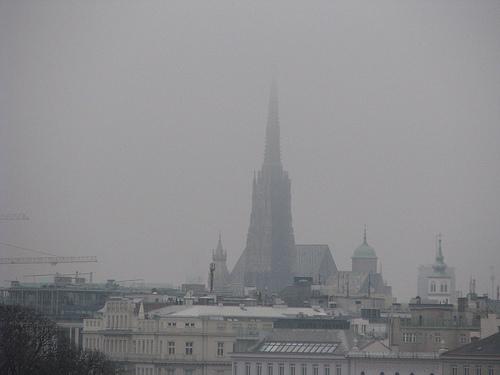
Weather: foggy or hazy